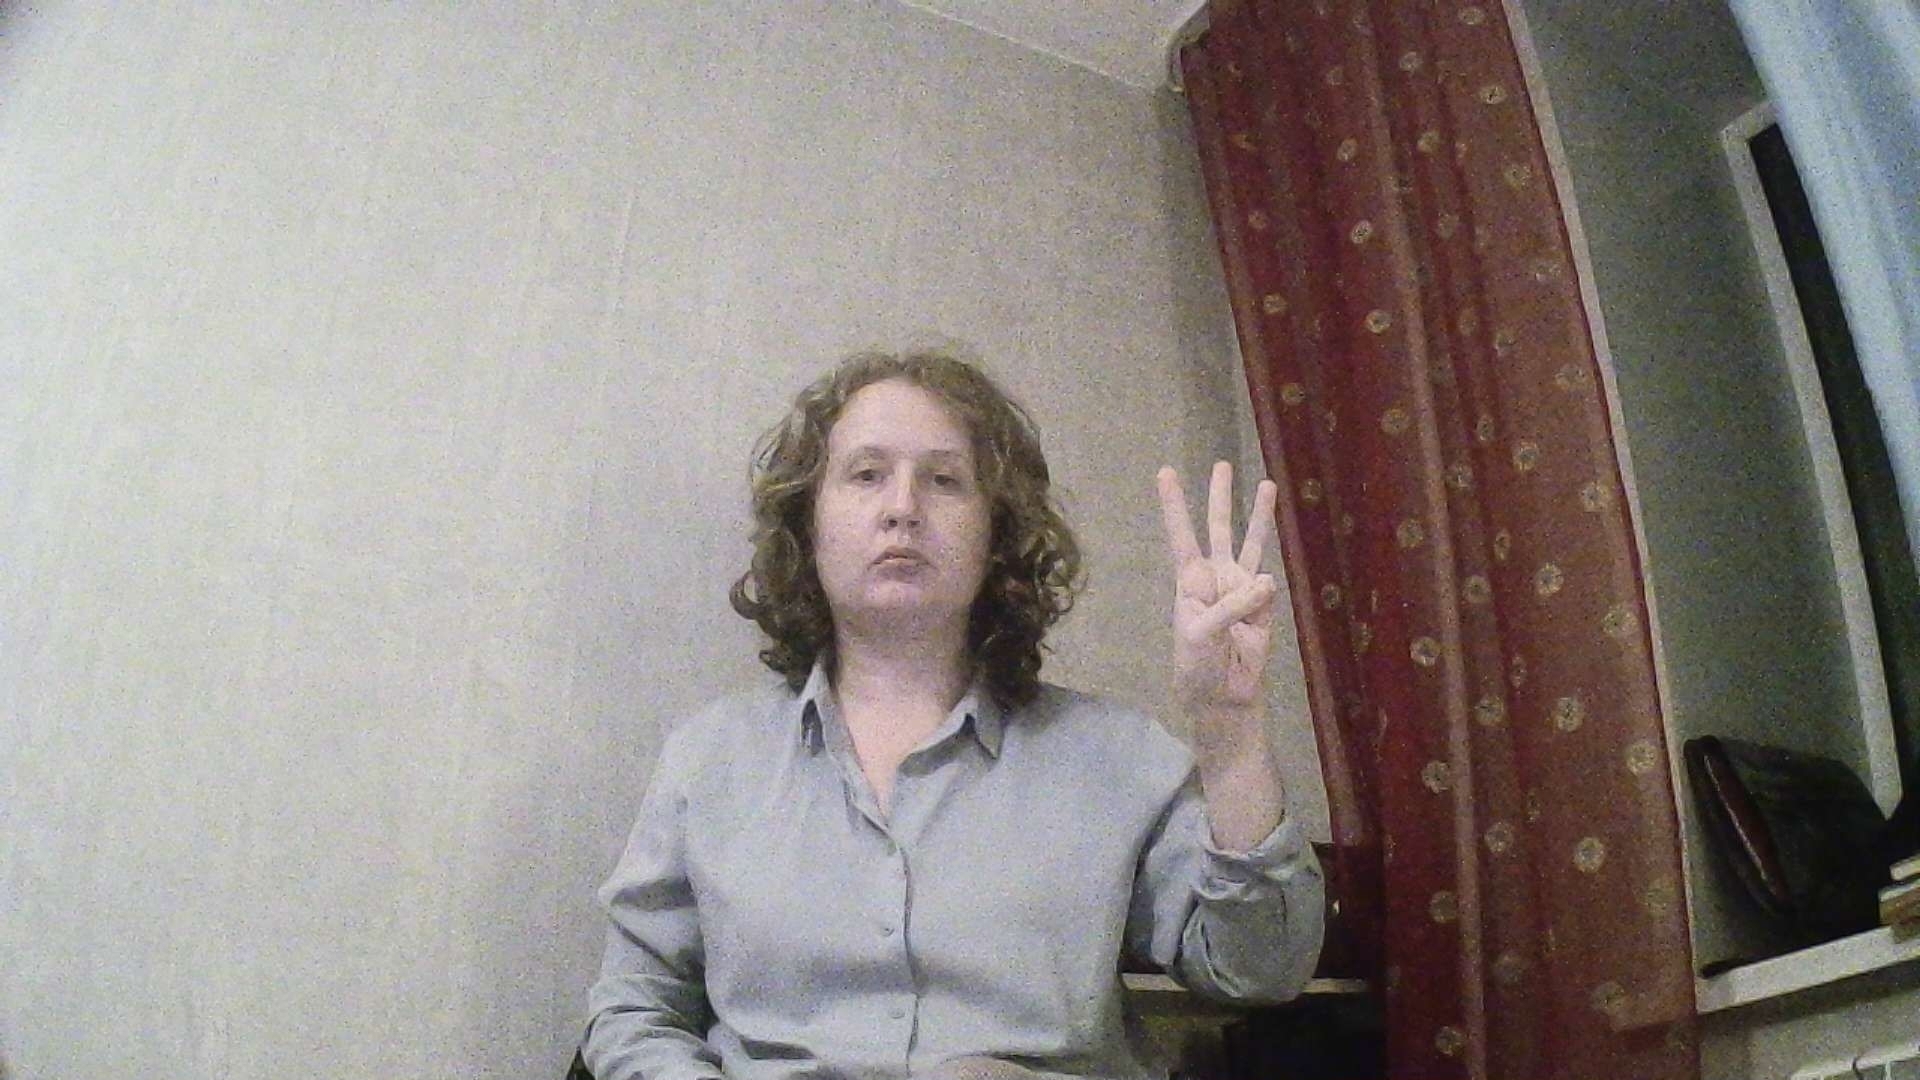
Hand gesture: three